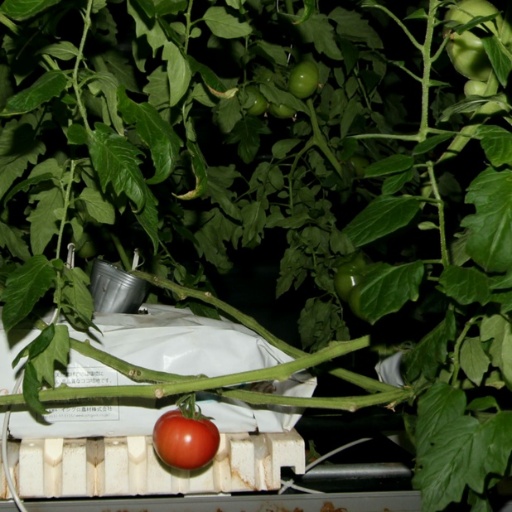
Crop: tomato